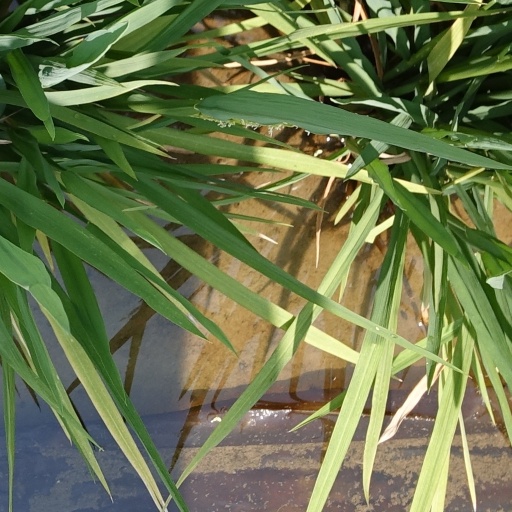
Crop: rice